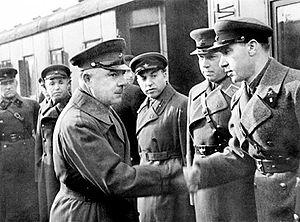
Ilia Grigorievitch Starinov est un militaire soviétique, partisan-saboteur. Inventeur de différents types de mines, qui furent utilisés en Espagne et en URSS, instructeur de partisans, professeur de techniques spéciales dans différentes écoles de guerre de l'URSS, décoré de multiples médailles et ordres, il a combattu dans 4 conflits majeurs et a été surnommé « le grand-père des Spetsnaz ».